Tommy Leach

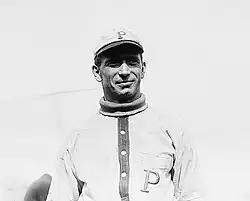
Leach in 1911

Thomas Andrew Leach (November 4, 1877 – September 29, 1969) was an American professional baseball outfielder and third baseman. He played in Major League Baseball from 1898 through 1918 for the Louisville Colonels, Pittsburgh Pirates, Chicago Cubs and Cincinnati Reds.